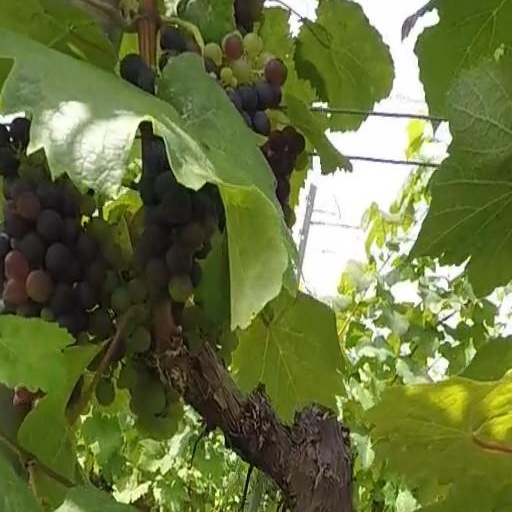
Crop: grape